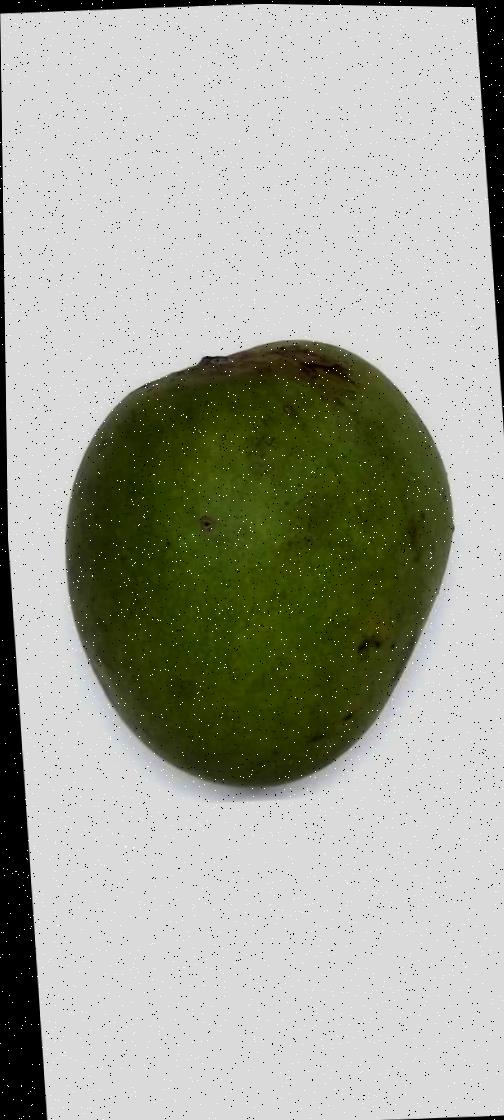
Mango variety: Himsagor